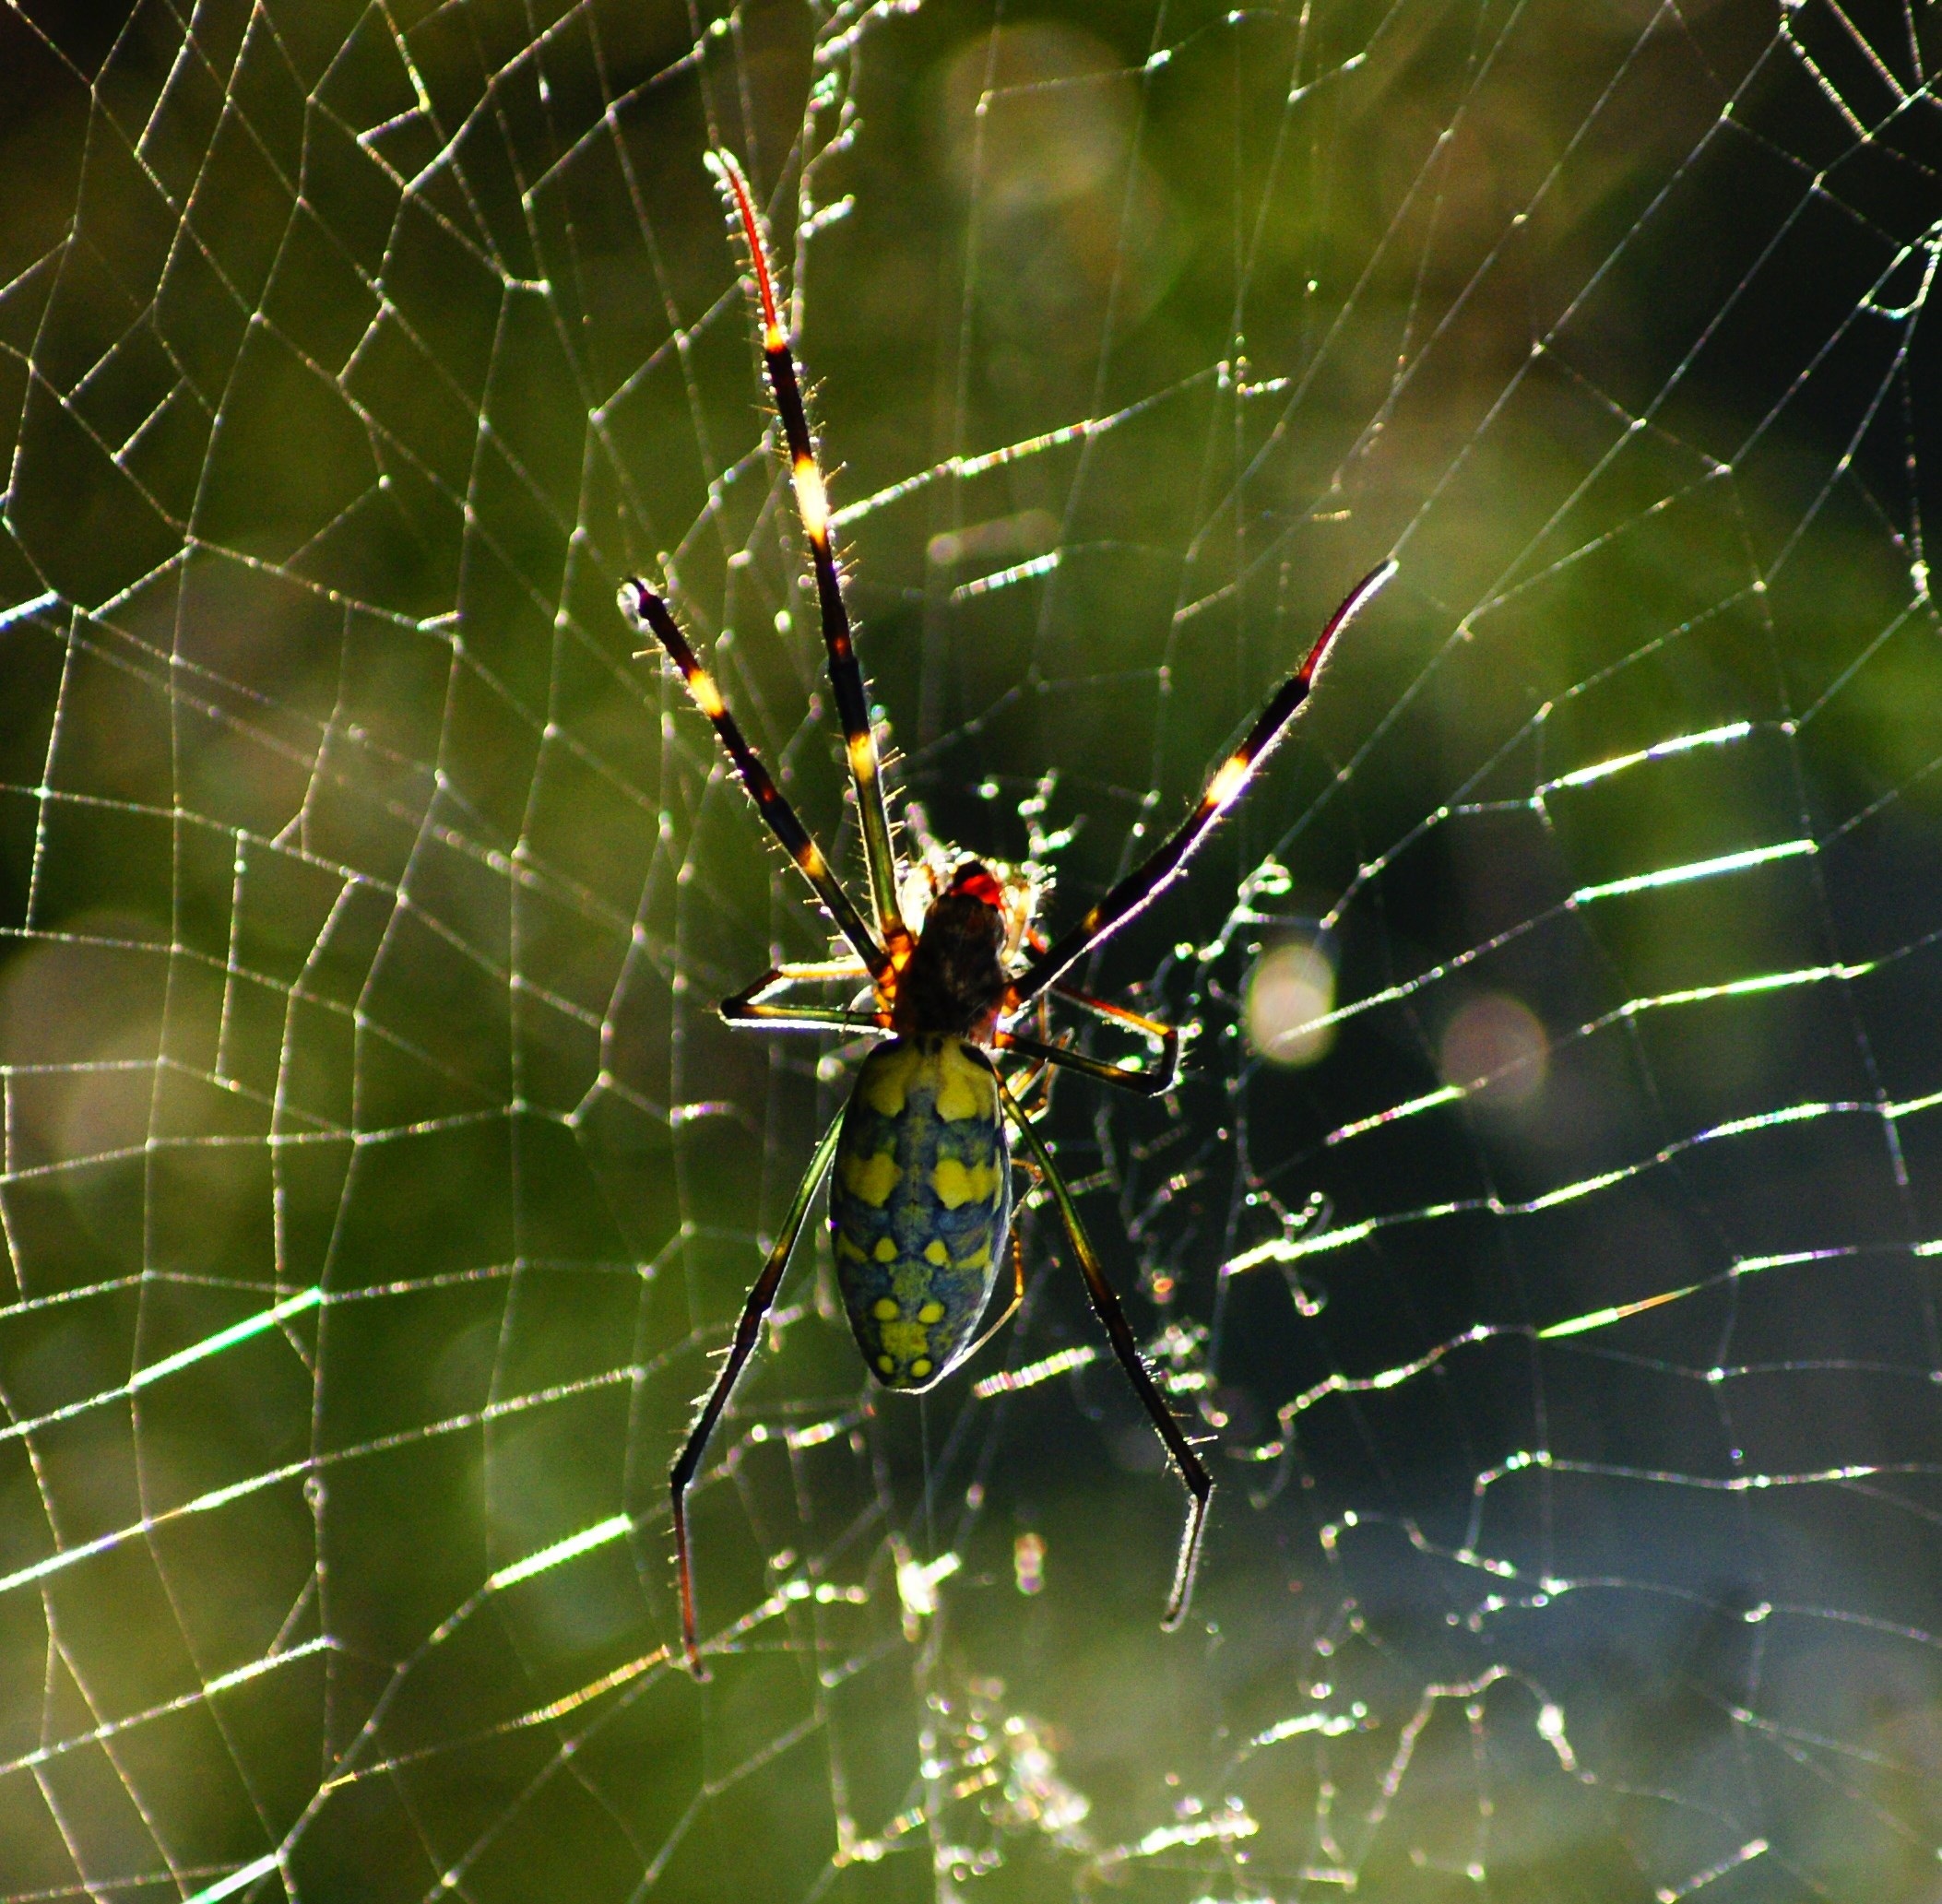
nature, web, insect, fauna, material, invertebrate, spider web, spider, arachnid, argiope, macro photography, arthropod, european garden spider, araneus, orb weaver spider, yellow garden spider